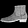
Label: Ankle boot